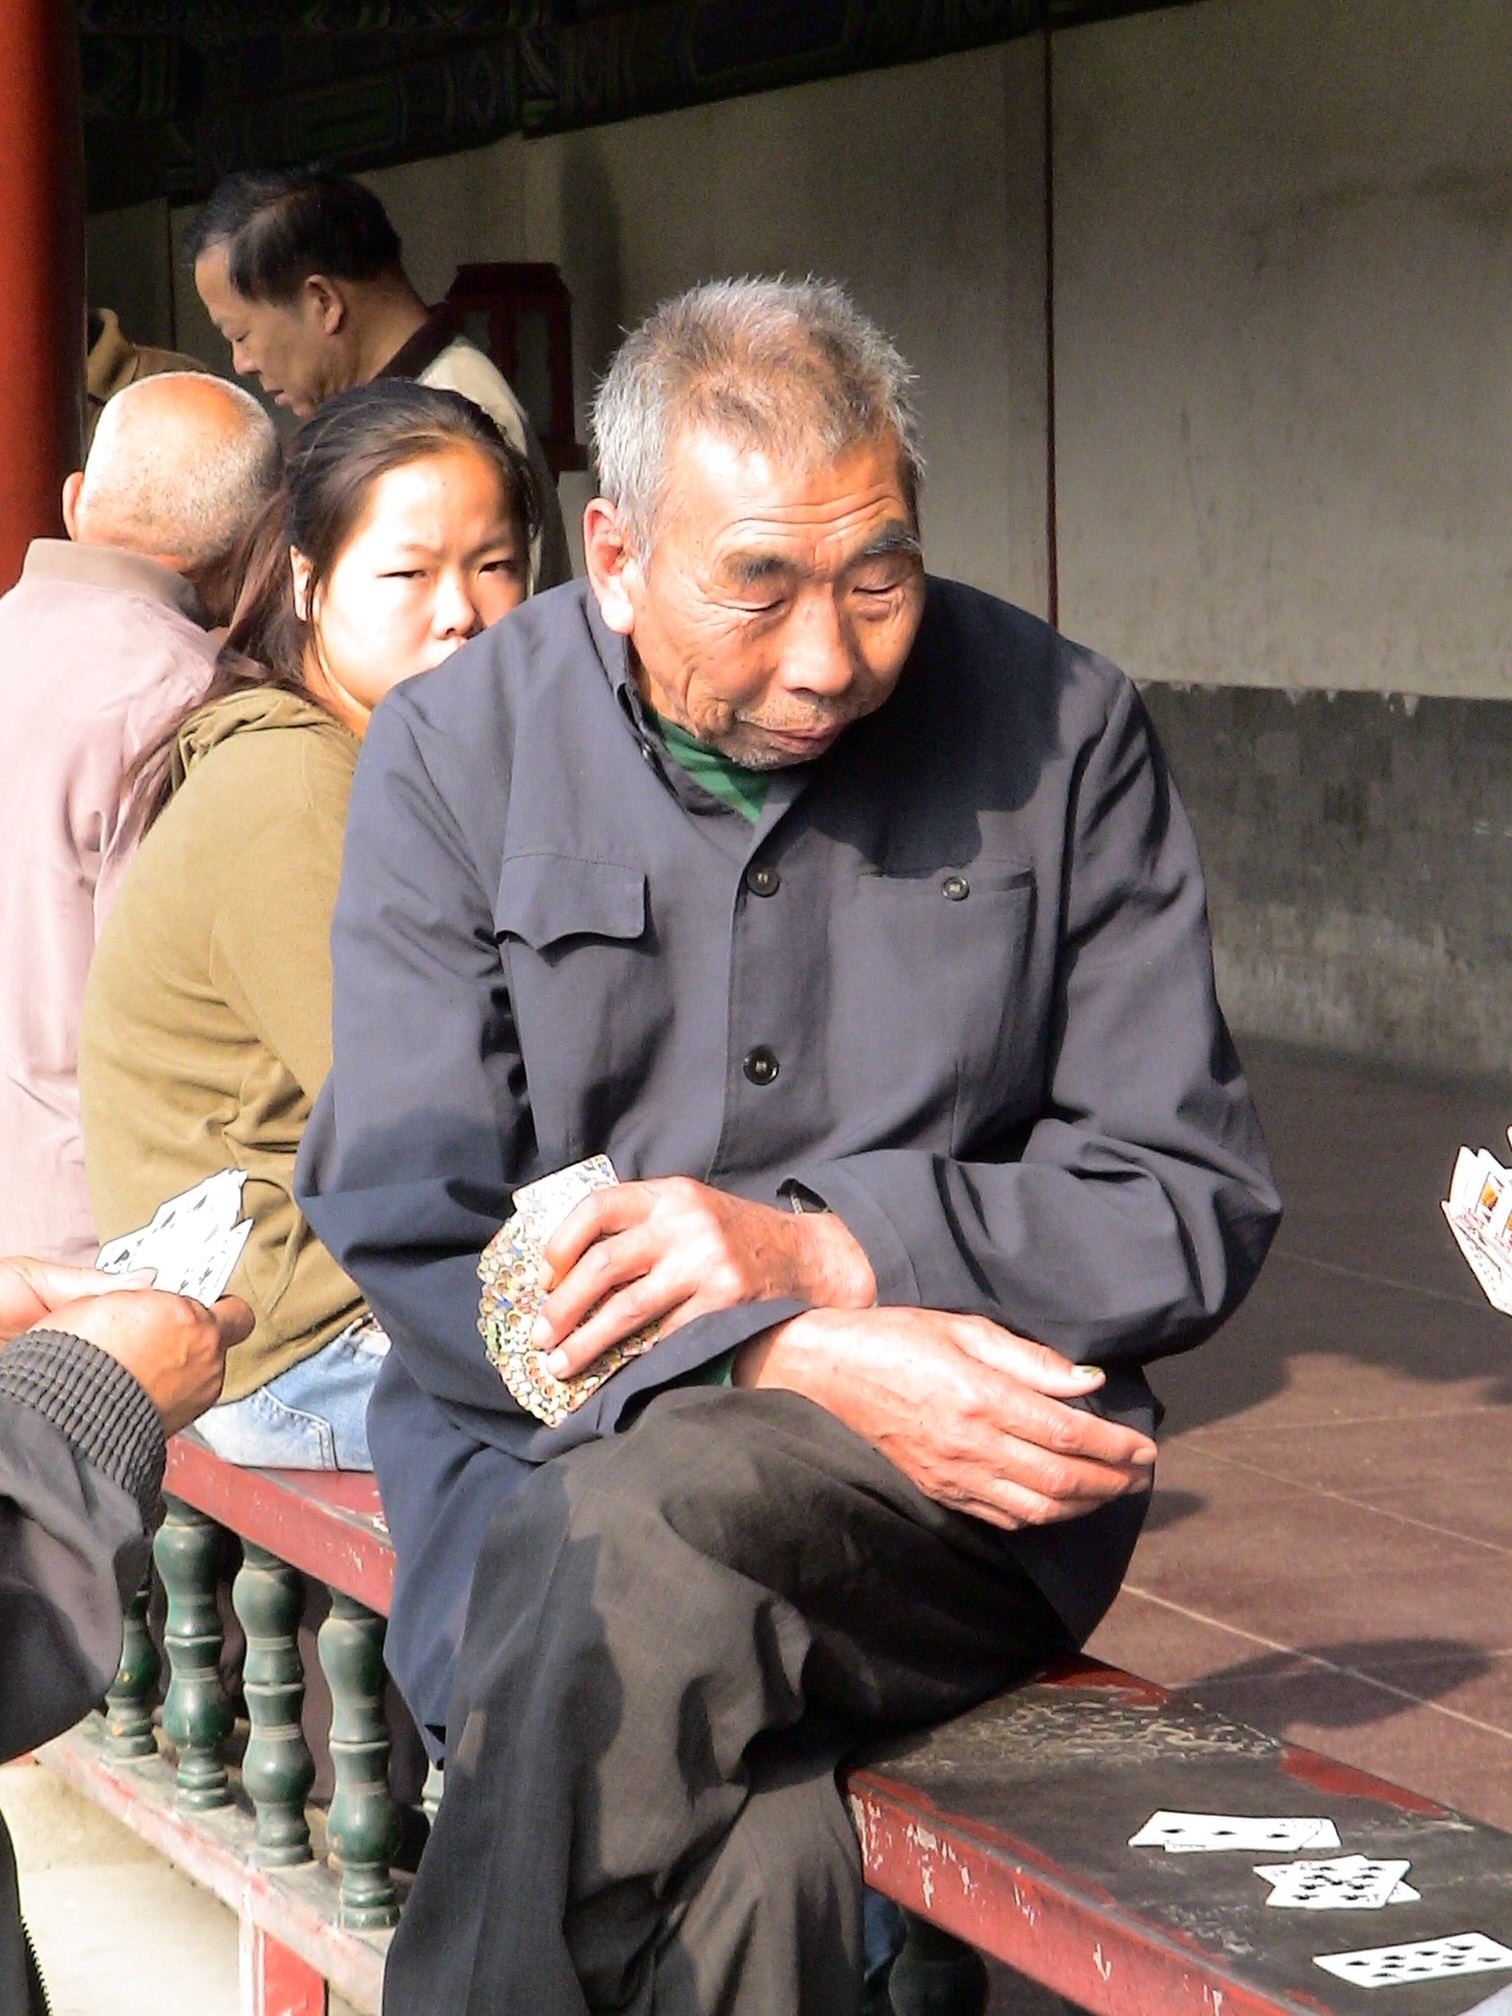
man, person, play, communication, human, profession, sit, beijing, event, china, card game, tiantian park